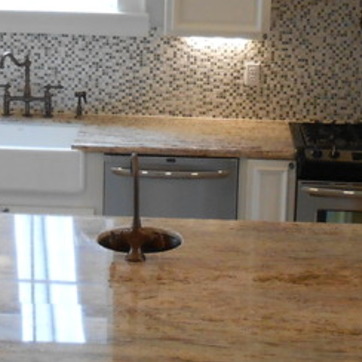
Material: metal